Alfa Romeo Mille AF

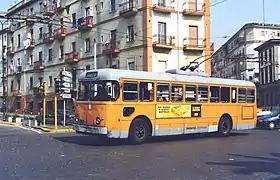
An Alfa Romeo 1000 Aerfer trolleybus in service on the Naples ANM trolleybus system in 1999

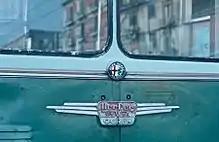
The Alfa Romeo logo and other manufacturers' nameplates on the front of a 1962 model-1000 trolleybus for CTP Napoli

The Alfa Romeo Mille (or Alfa Romeo 1000) is a trolleybus manufactured by Alfa Romeo.